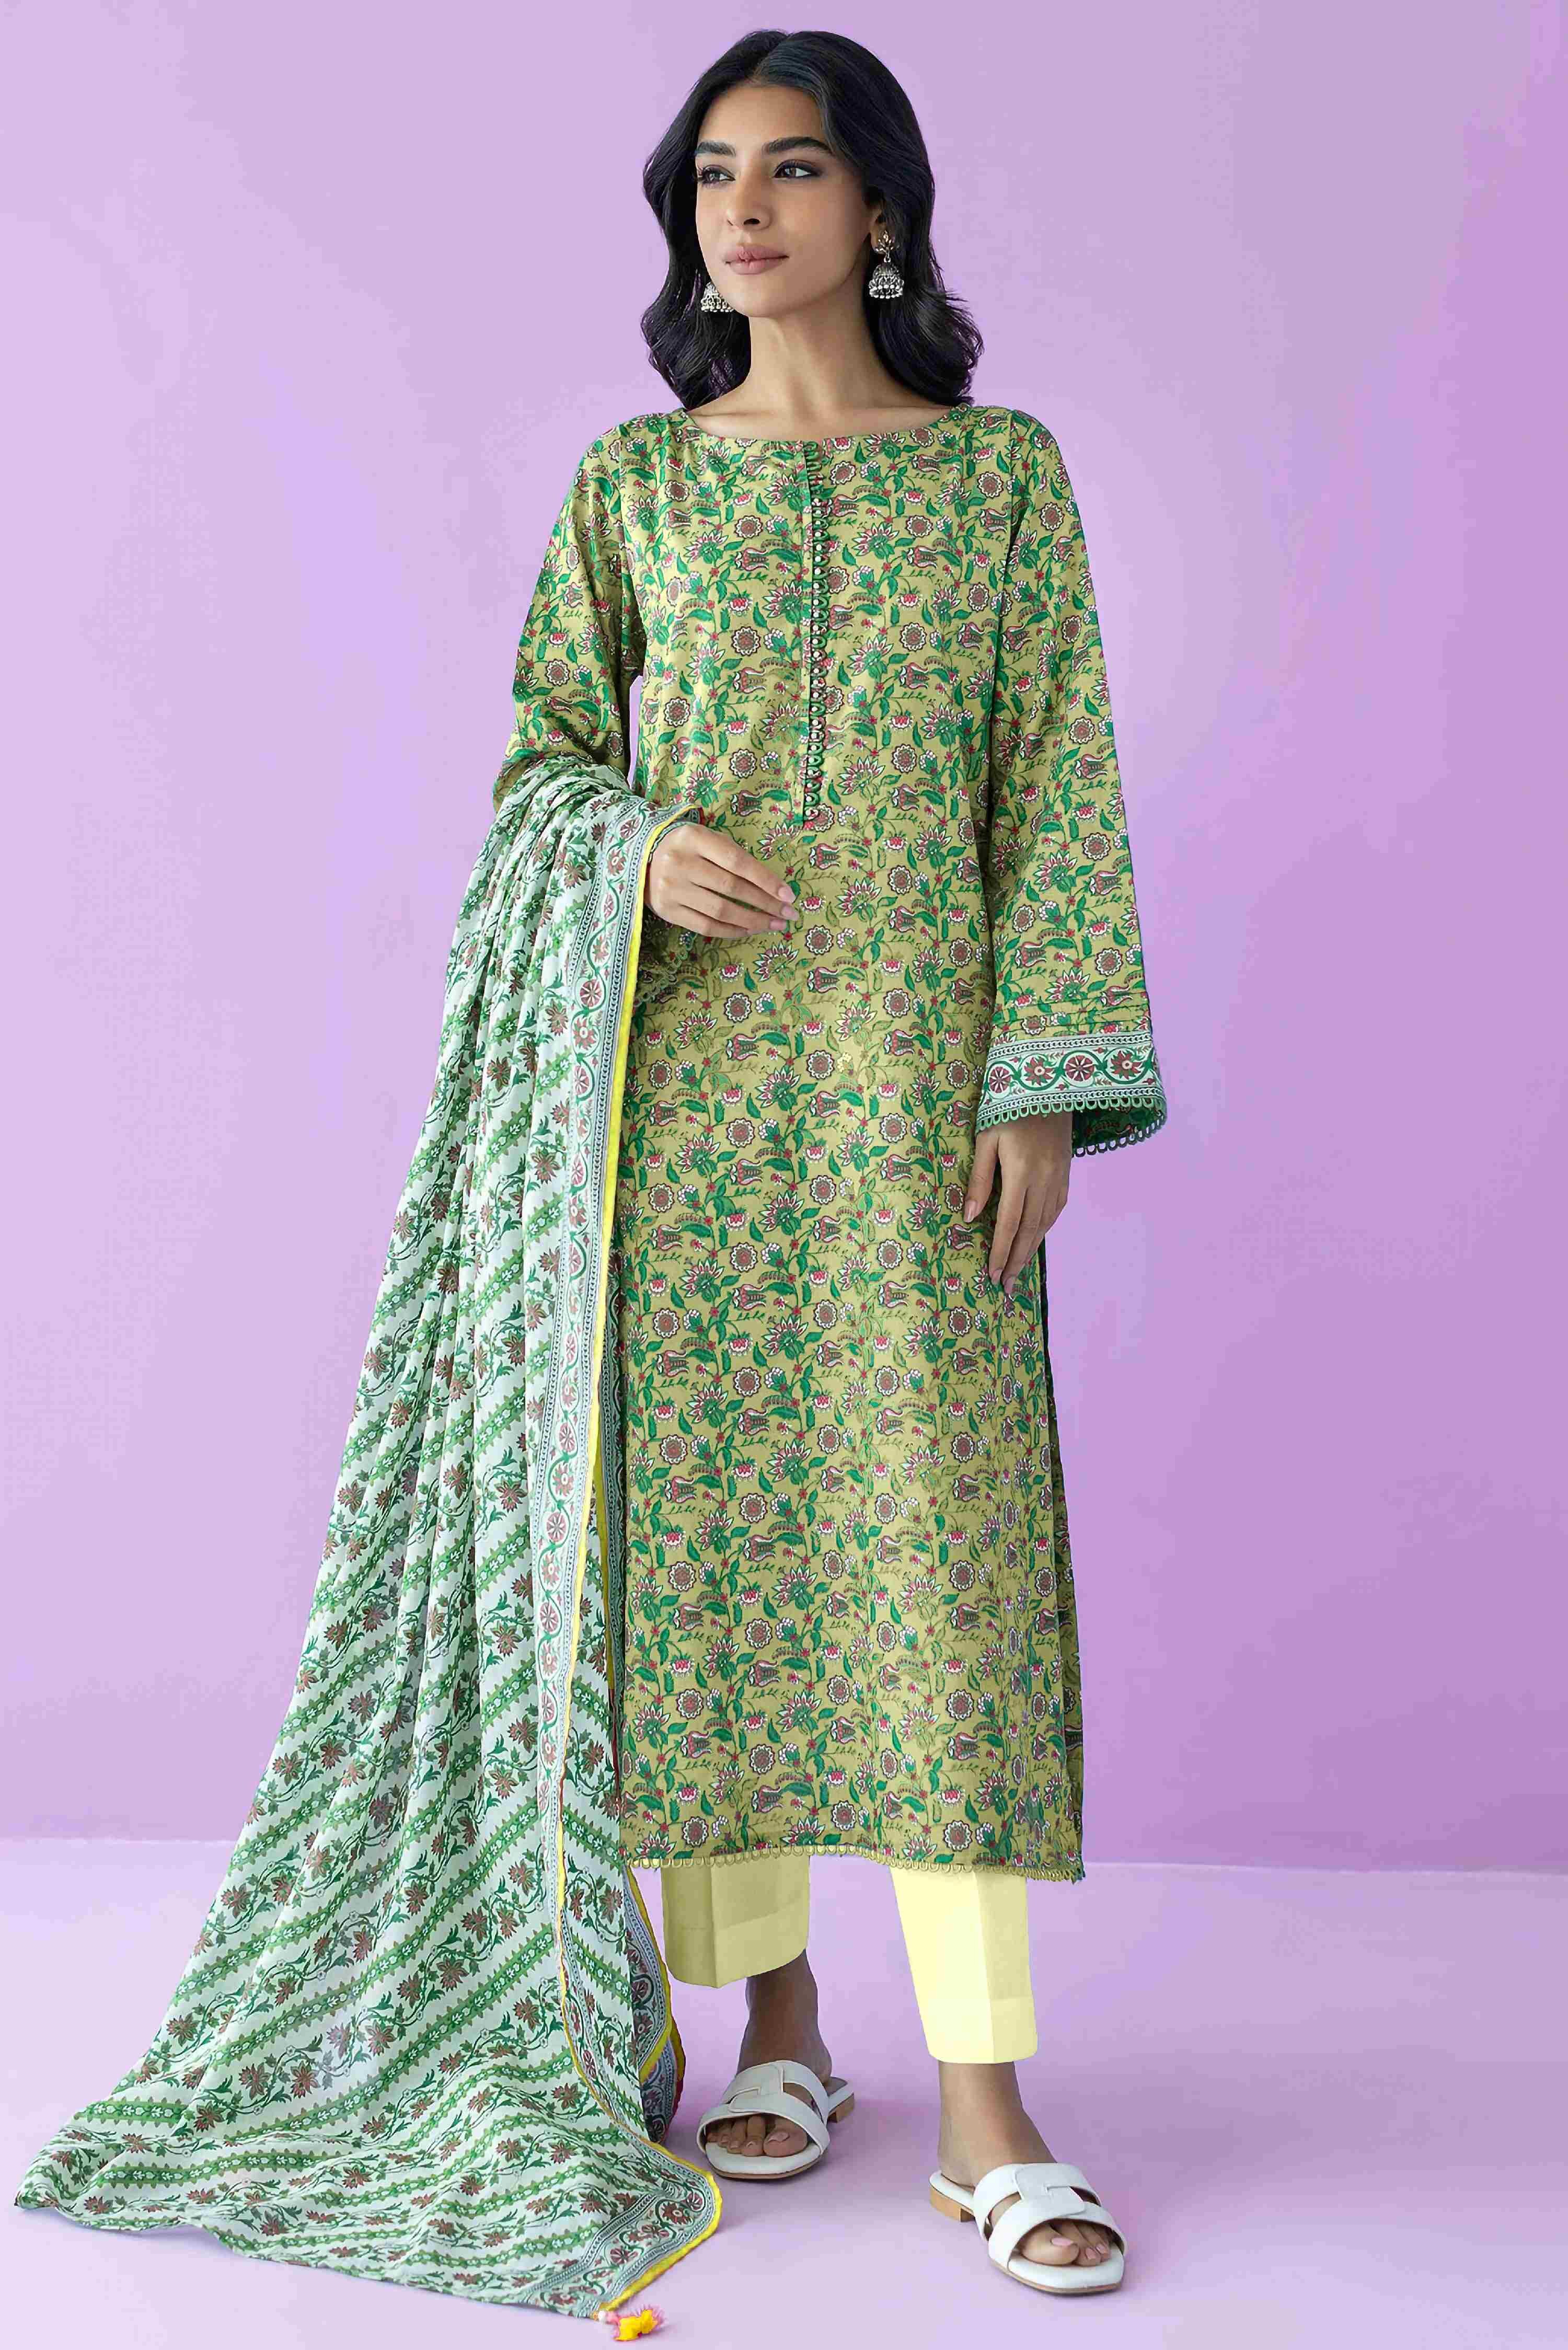
unstitch, cloth, face, One piece garment, purple, neck, sleeve, waist, dress, day dress, fashion design, formal wear, gown, fashion model, magenta, event, pattern, electric blue, embellishment, haute couture, peach, cocktail dress, public event, costume design, visual arts